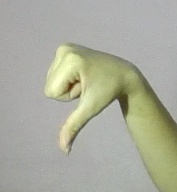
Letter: waw